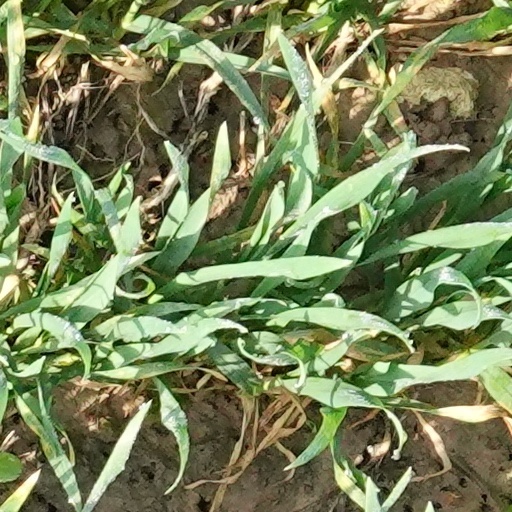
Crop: wheat